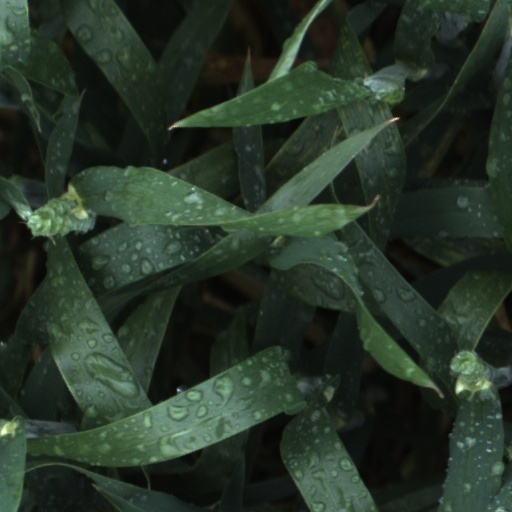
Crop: wheat